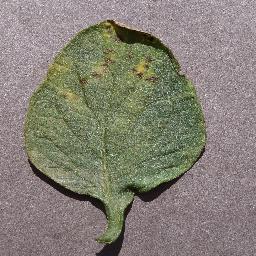
Label: Tomato___Target_Spot